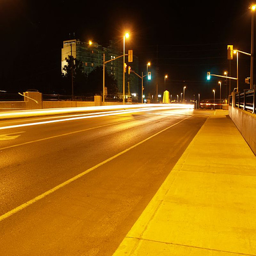
A night time shot of a an empty highway.
An empty street at night with two green lights
A vacant city street with a traffic signal on a dark night.
A empty city road at night with stop lights.
An empty street with various traffic lights at night.